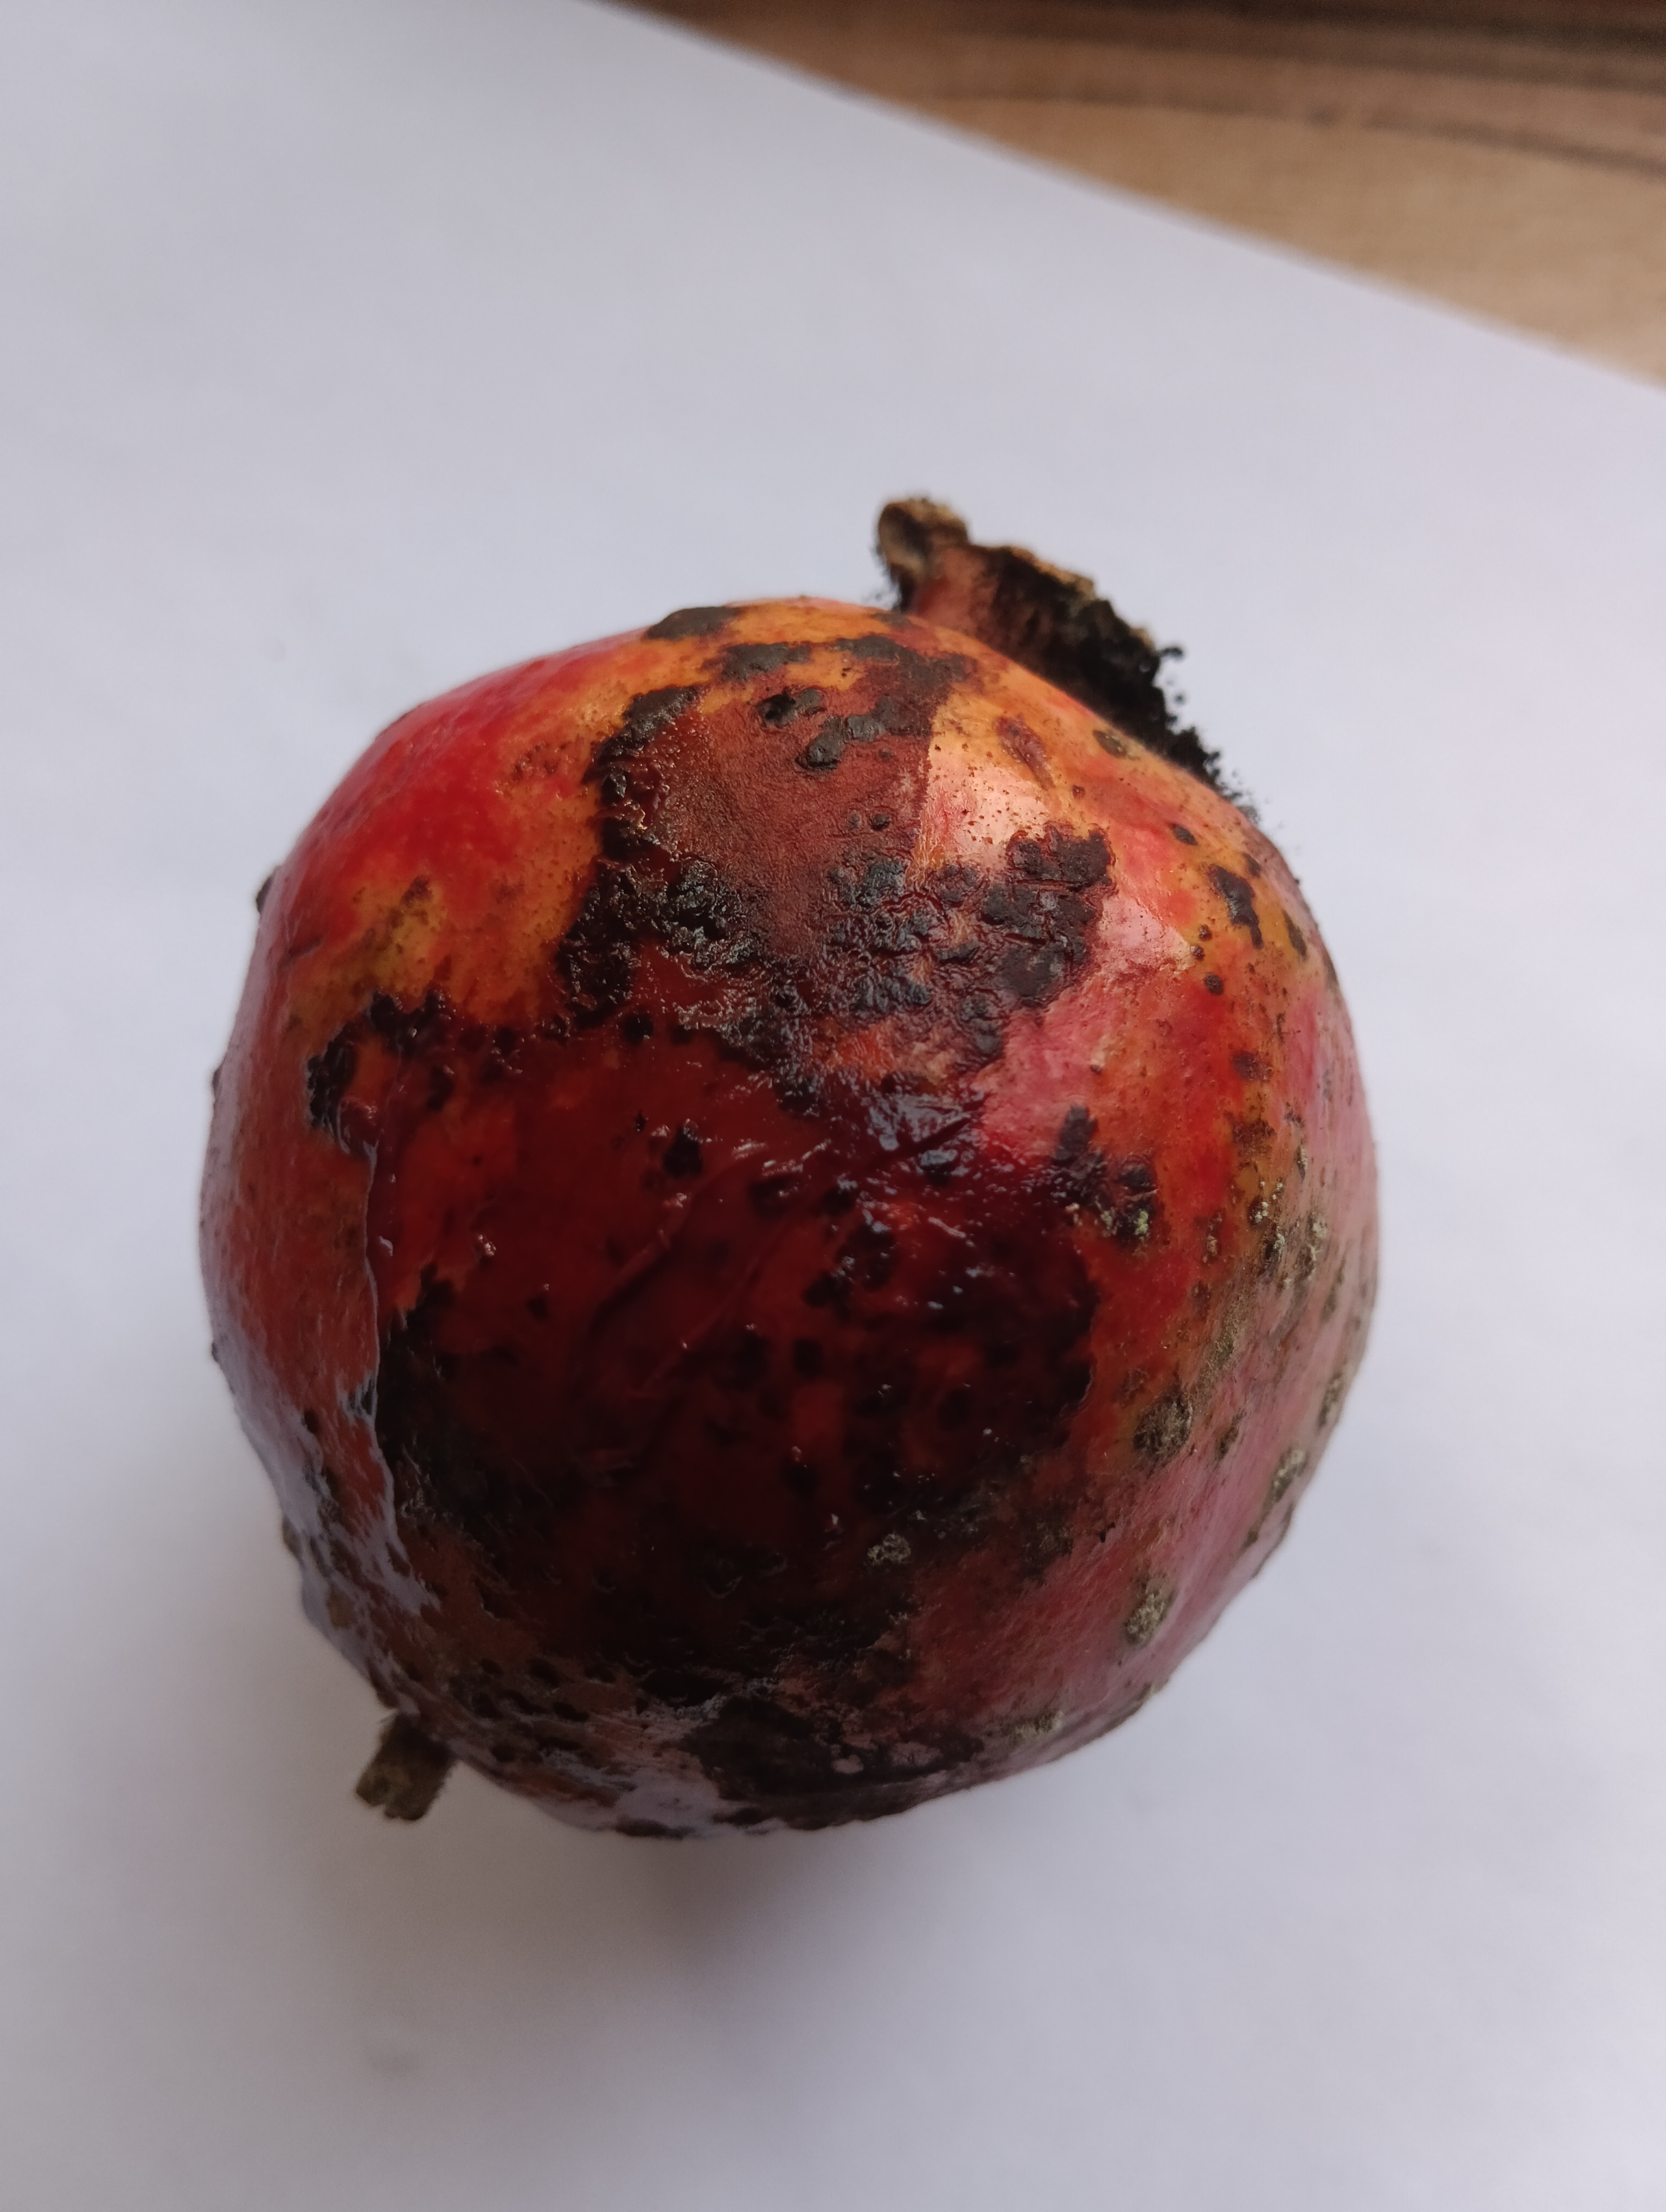
Label: Major Defect